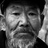
Emotion: neutral